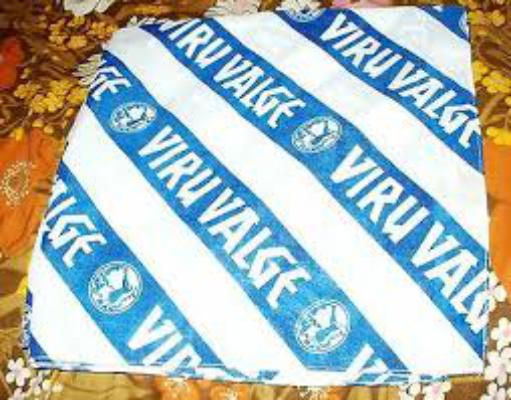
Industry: Food